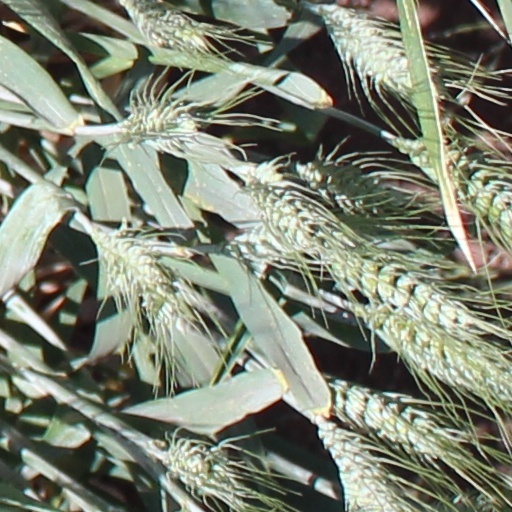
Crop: wheat